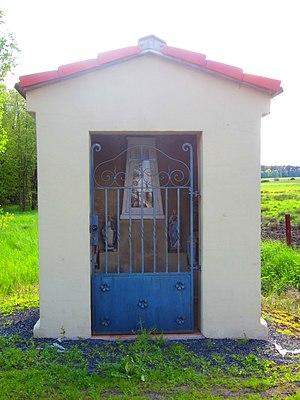
Oratoire St Francois Lacroix
Saint-François-Lacroix est une commune française située dans le département de la Moselle et le bassin de vie de la Moselle-Est.